Ljubčo Georgievski

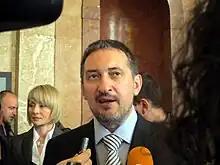
Georgievski in 2012

Ljubčo Georgievski was born on 17 January 1966 in Štip, SR Macedonia, SFR Yugoslavia, where he had primary and secondary education. In 1988, Georgievski graduated from the Faculty of Philology of the Ss. Cyril and Methodius University of Skopje, specializing in comparative literature. In his twenties, he promoted anti-communism and advocated for Macedonian independence. He was a member of Movement for All-Macedonian Action (MAAK) and he said in the 2012 TV documentary "Twenty years of independence" that he participated in the founding meeting of the party where he stated that MAAK has to be a movement for a confederation. In the circles of the party he met with Boris Zmejkovski and Dragan Bogdanovski. After he left the party he intended to create a new political movement.